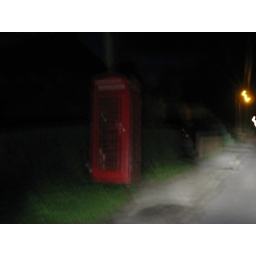
Red phone box in the dark